Never Say Quit

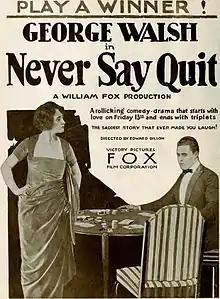
Advertisement

Never Say Quit is a lost 1919 American silent comedy film directed by Edward Dillon. It was produced and distributed by the Fox Film Corporation.